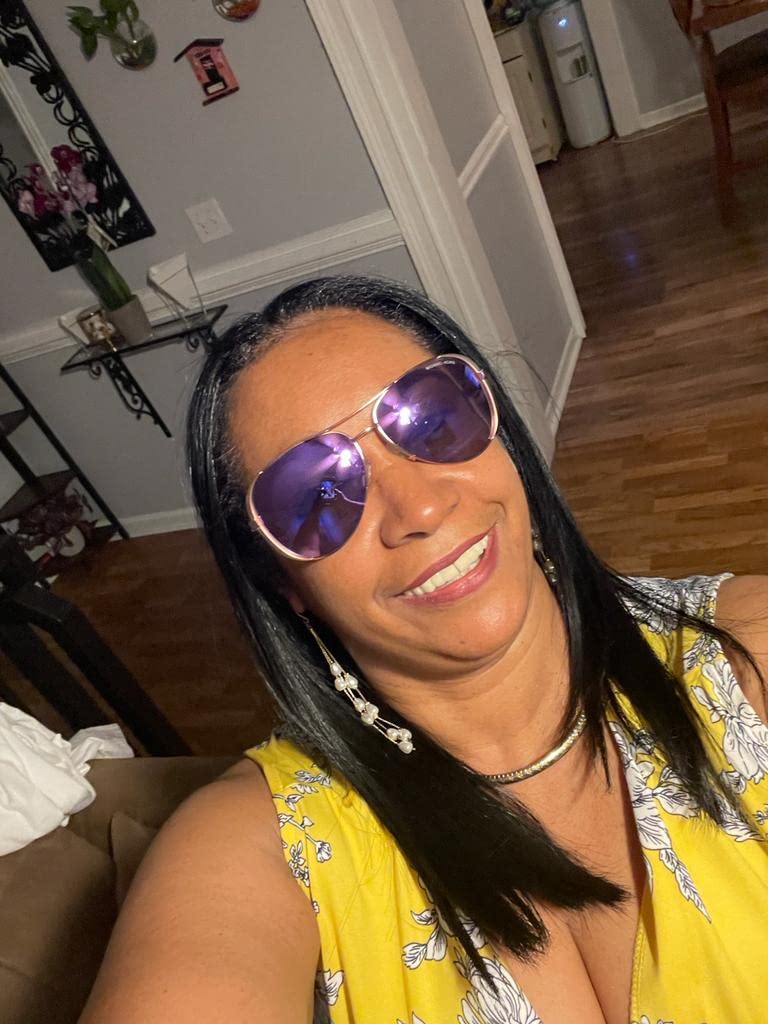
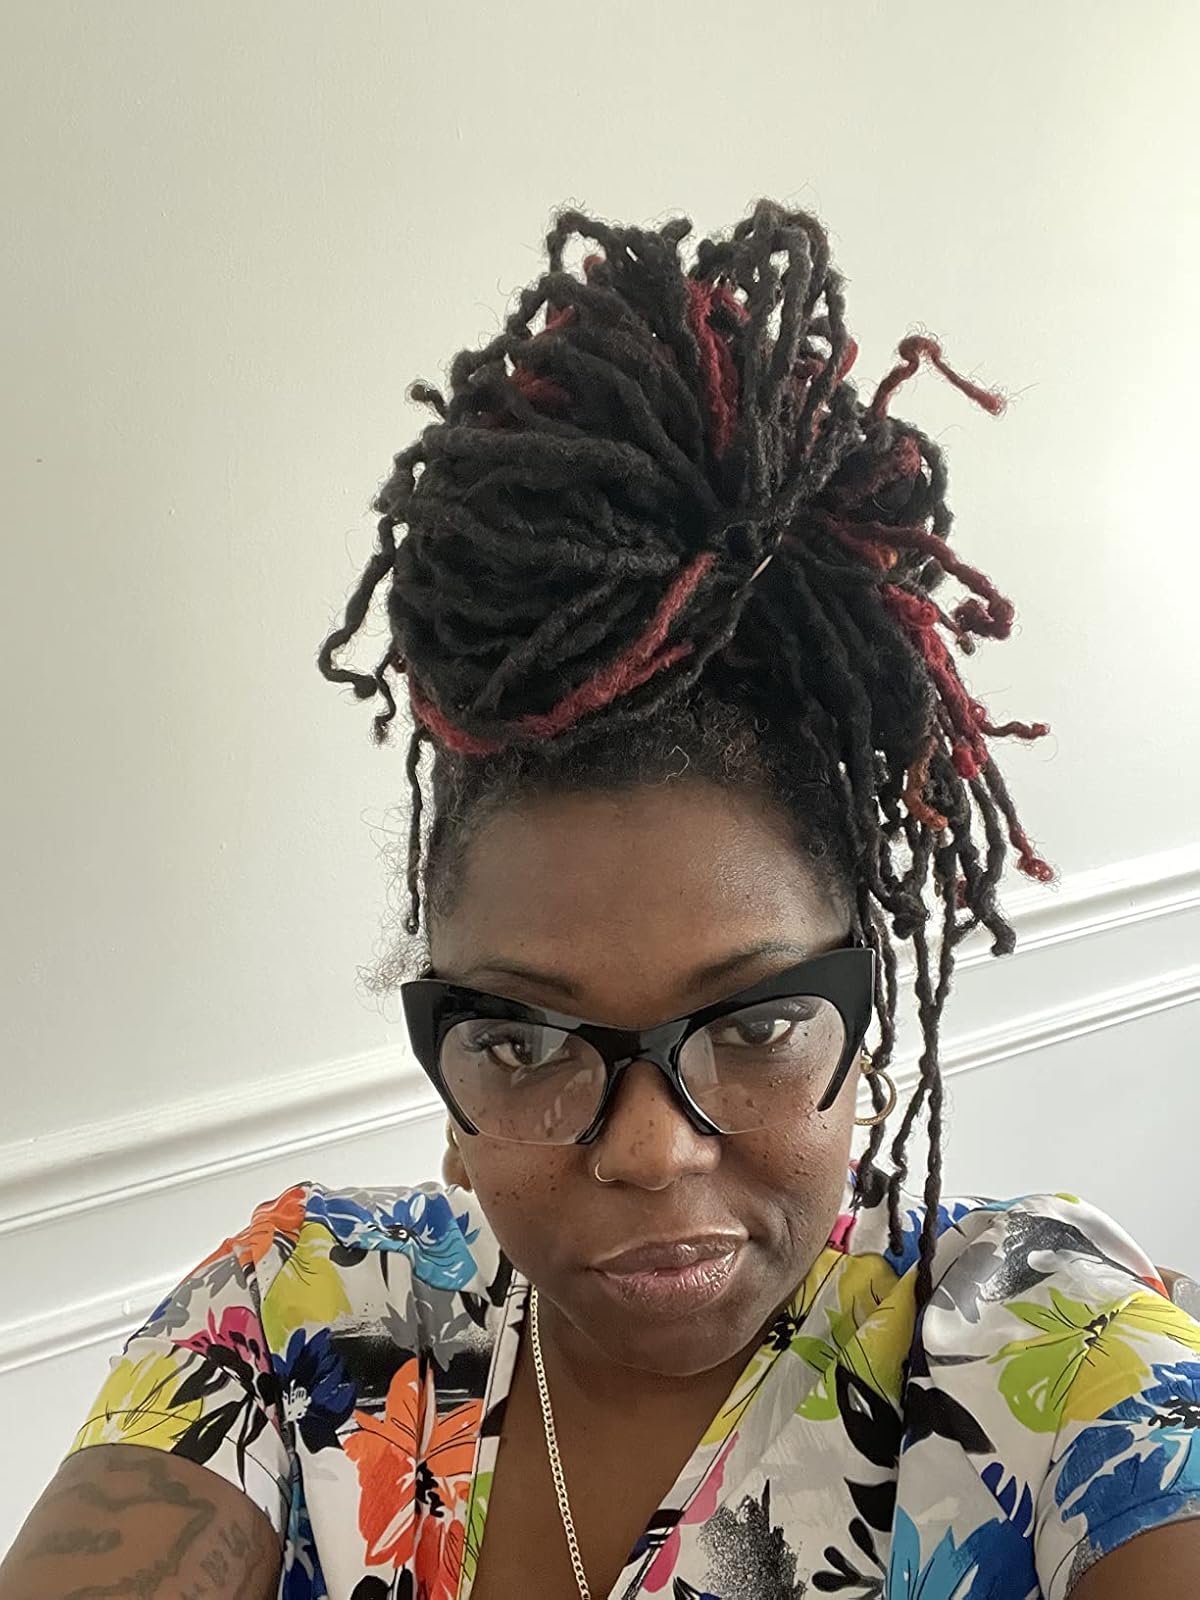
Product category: accessories_sunglasses
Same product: no